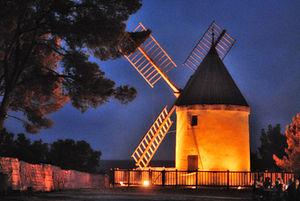
Moulin de Langlade